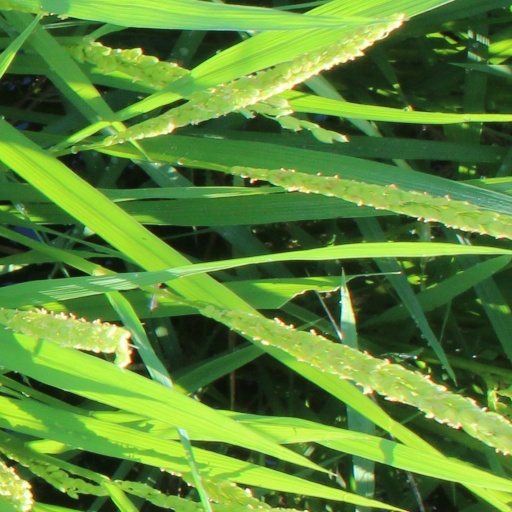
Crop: rice